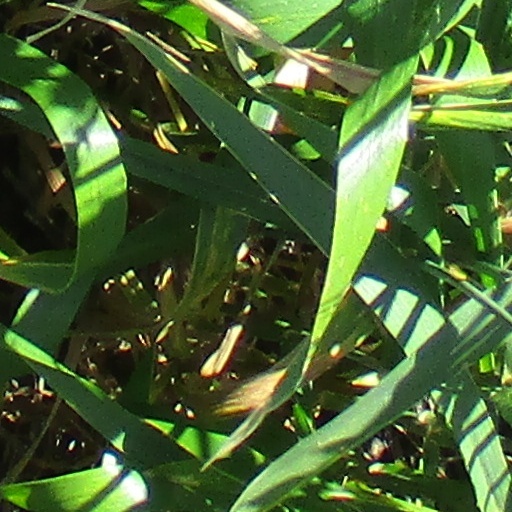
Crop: wheat